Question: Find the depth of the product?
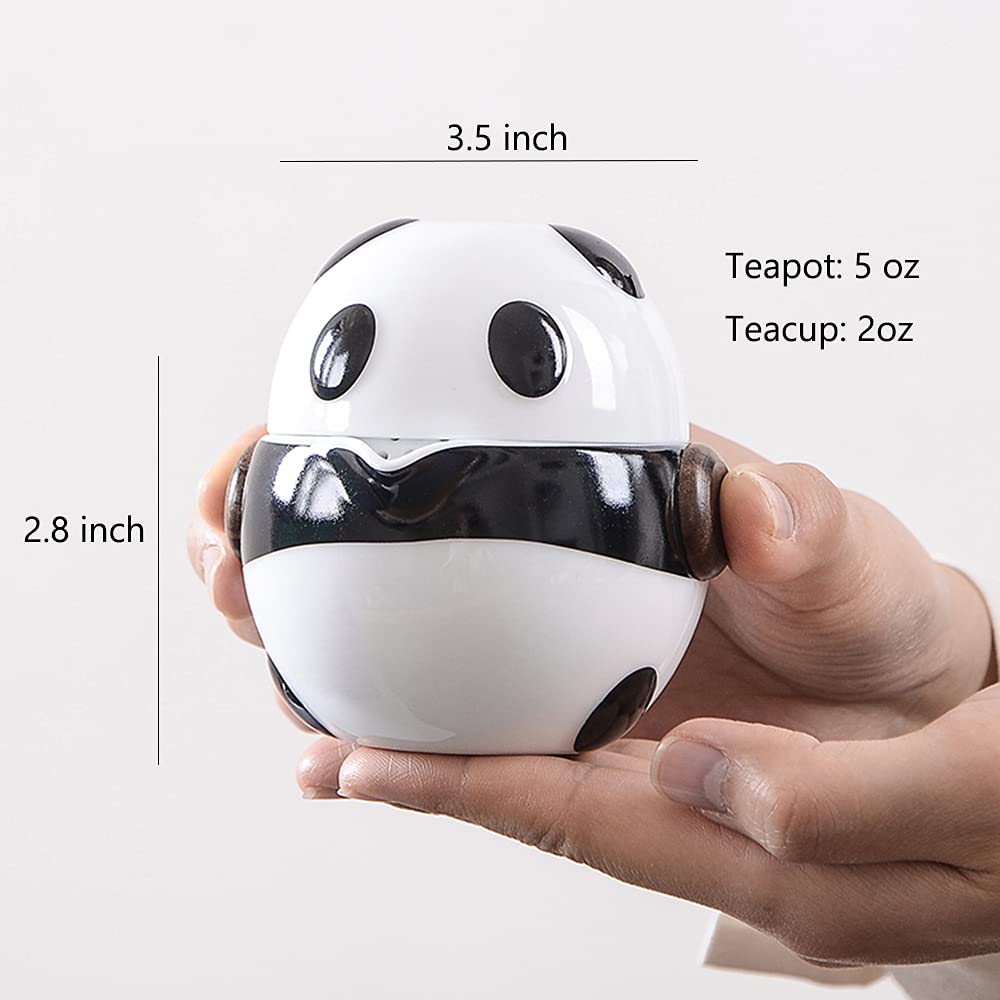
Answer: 5.0 inch